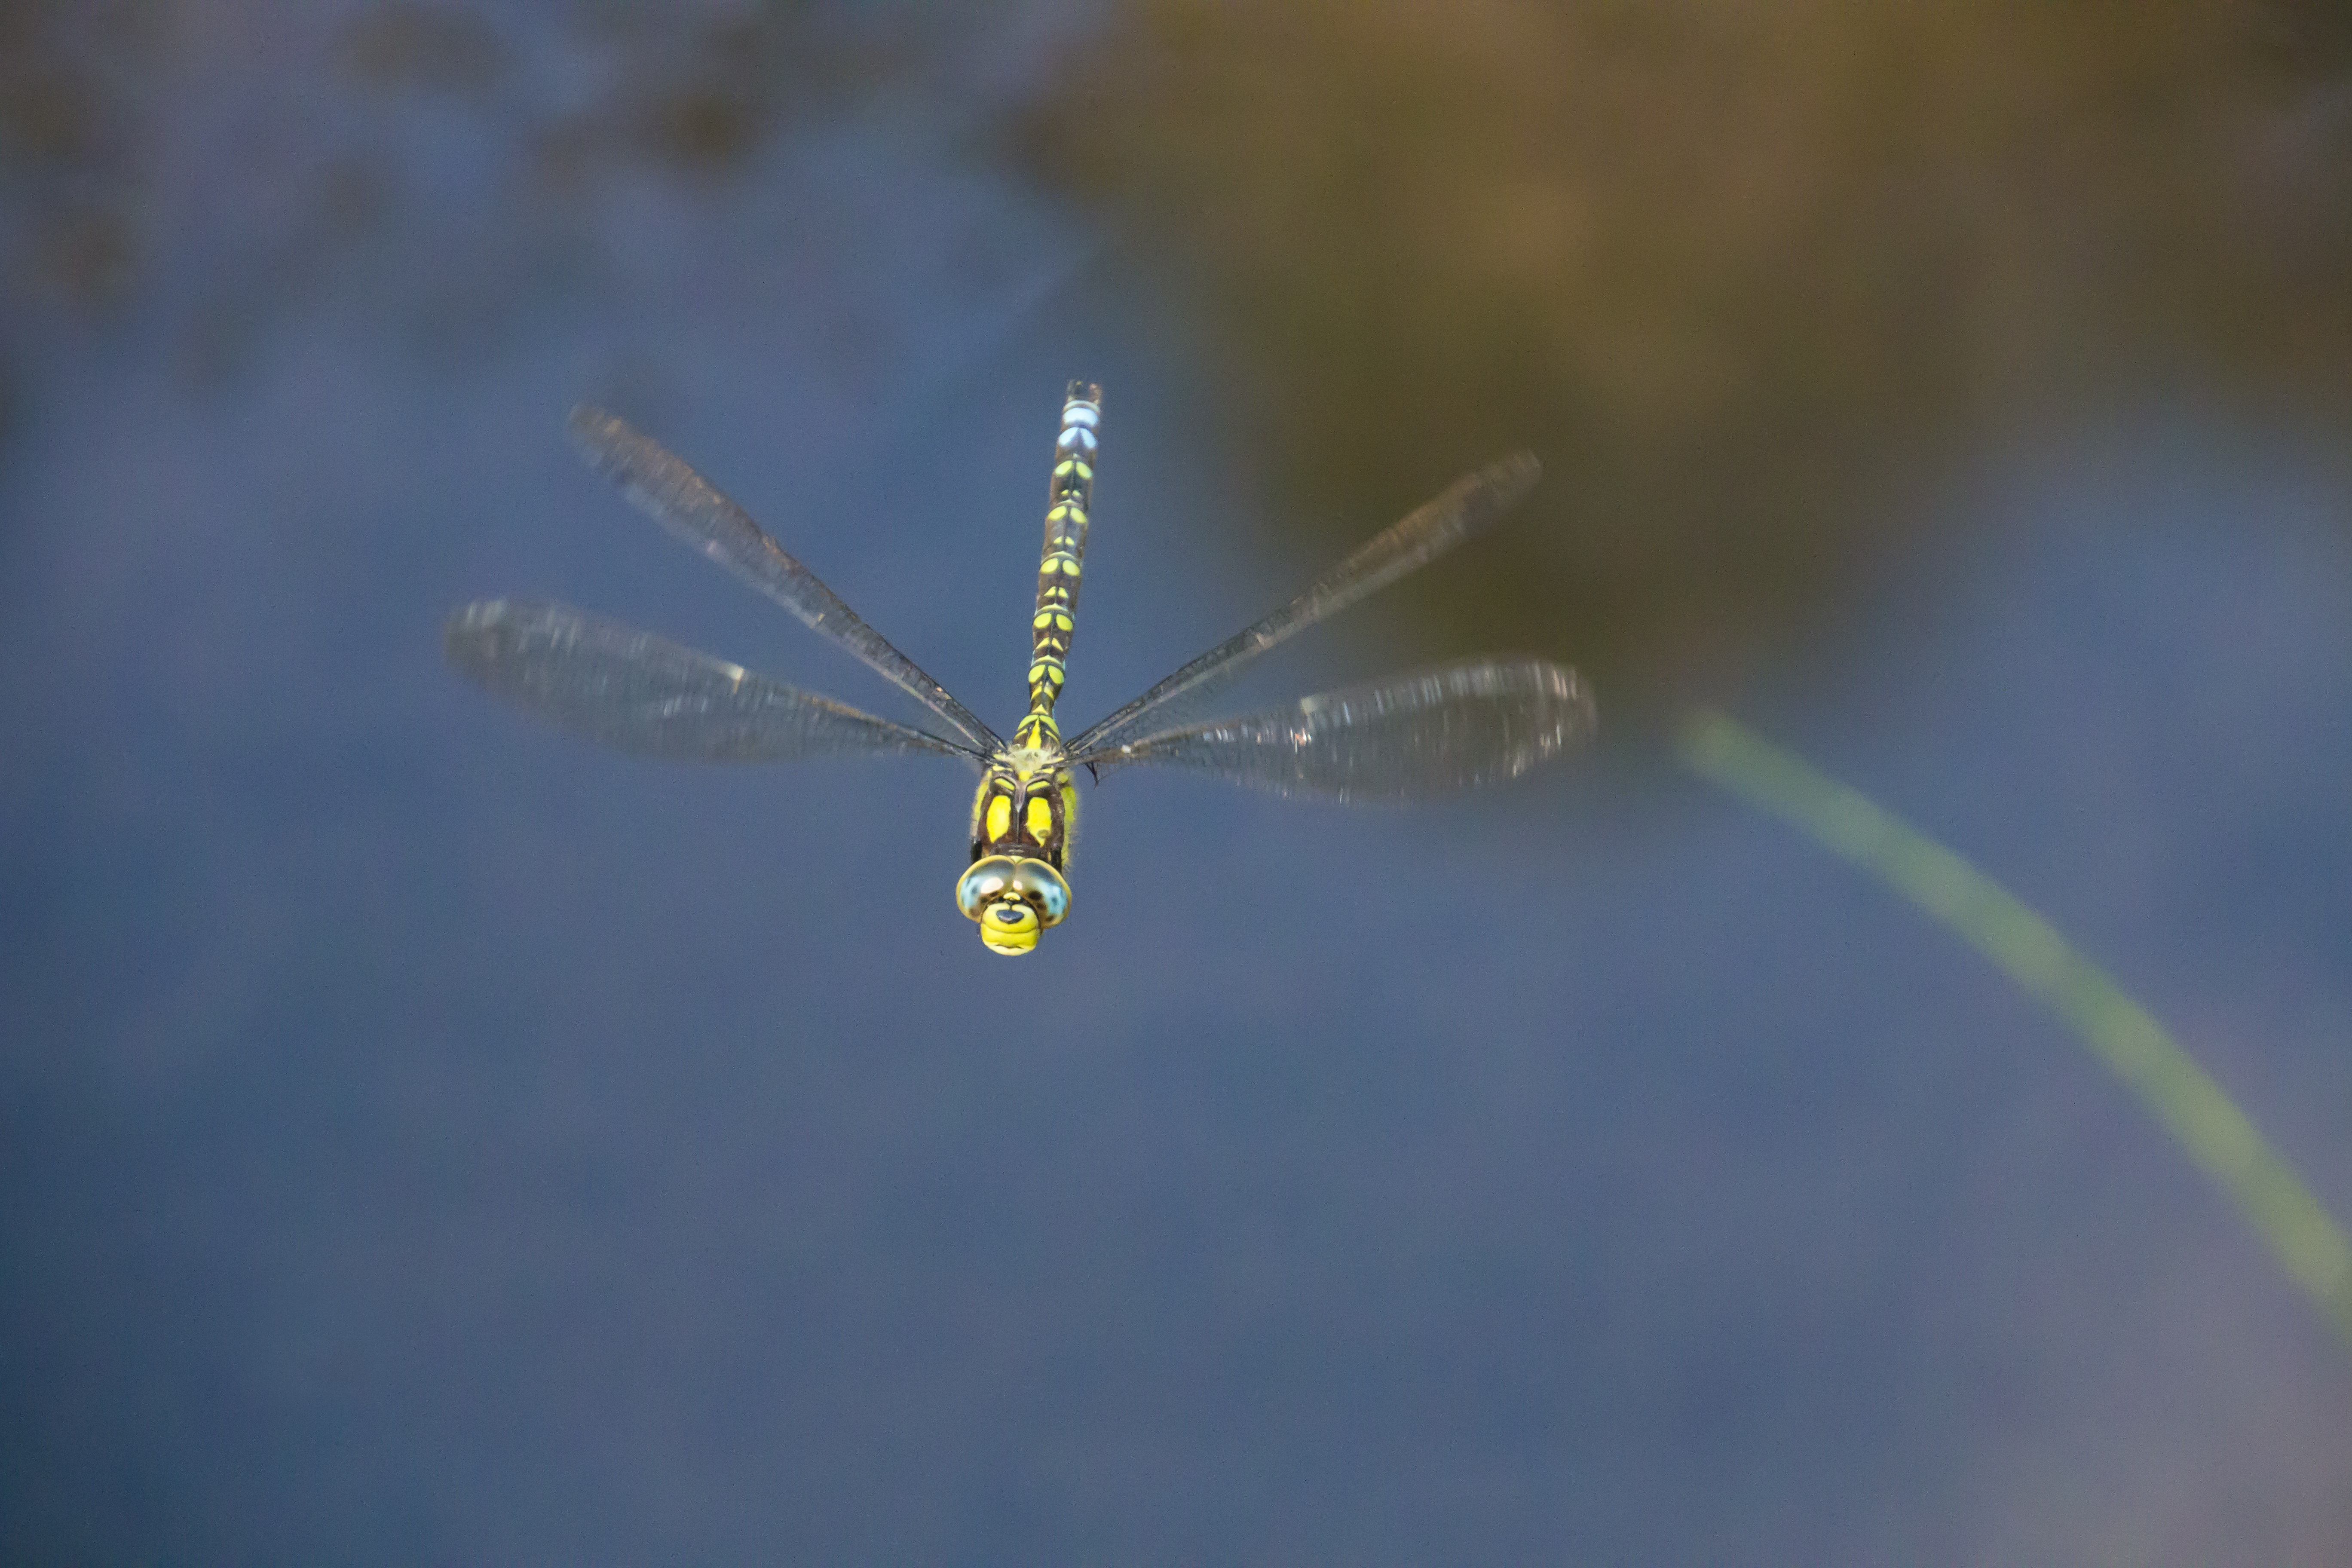
nature, wing, fly, insect, flight, close, fauna, invertebrate, dragonfly, macro photography, arthropod, green dragonfly, wings open, dragonflies and damseflies